Carolina Wallin Pérez

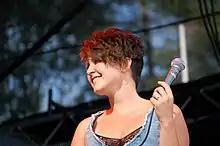
Wallin Pérez performing in July 2010

She started in 2005 contributing vocals to the song "I Won't Stay" in the studio album "Never Die!" by the band Monster & Maskiners. Pérez became known through her music site on Myspace and was signed to Family Tree Music (a label distributed by Sony Music). She debuted in 2009 with the album "Pärlor och svin" with covers of Kent songs. The album produced by Fredrik Okazaki Bergstrom and recorded by Kent's producer Stefan Boman peaked at No. 23 on the Swedish Album Chart, and the single taken from the album "Utan dina andetag" reached No. 30 on the Swedish Singles Chart.